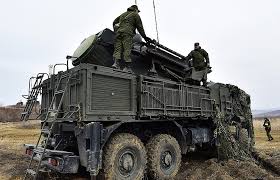
Label: Air Defense